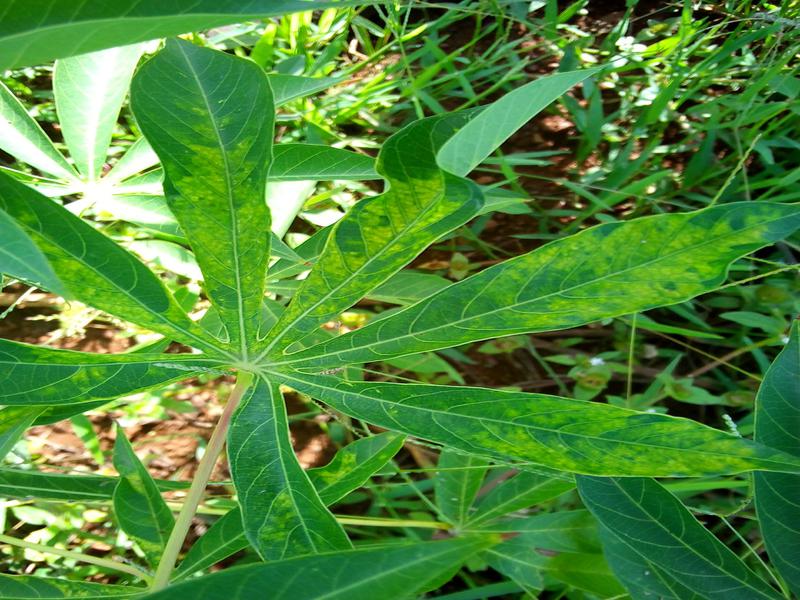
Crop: cassava
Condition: mosaic_disease